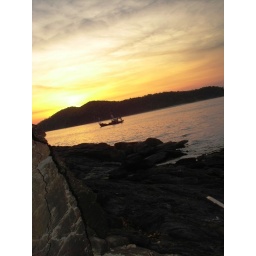
Observing the sunet fall upon the ocean and boat beside the ocean rocks.